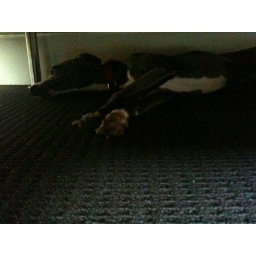
In the coolest room of the house under the couch against a wall. That's about as cool as it gets in here...